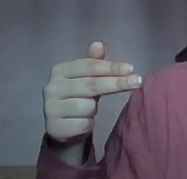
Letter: ghain